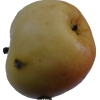
Label: apple